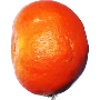
Label: Clementine 1